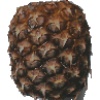
Label: Pineapple 1